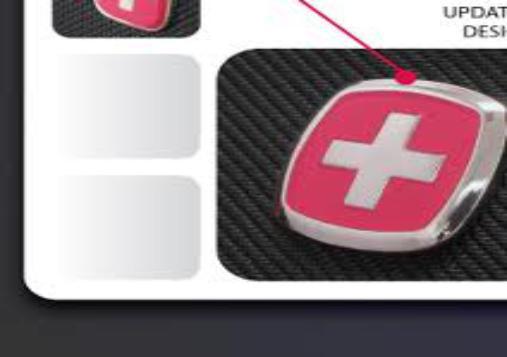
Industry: Necessities